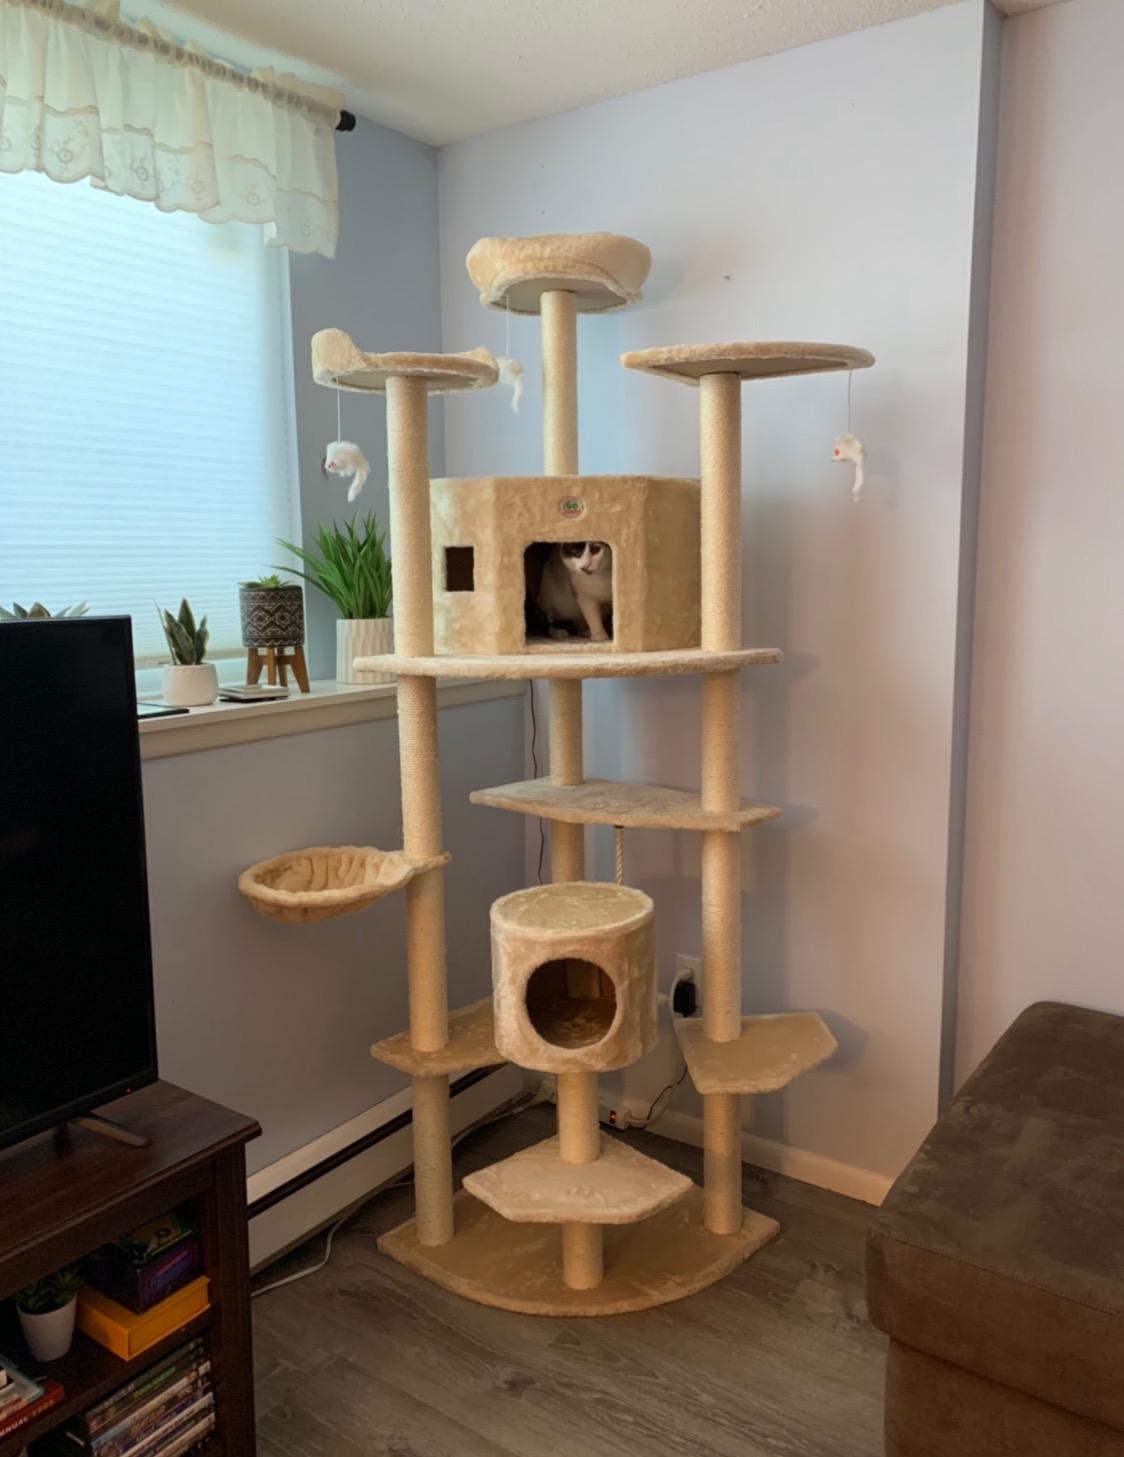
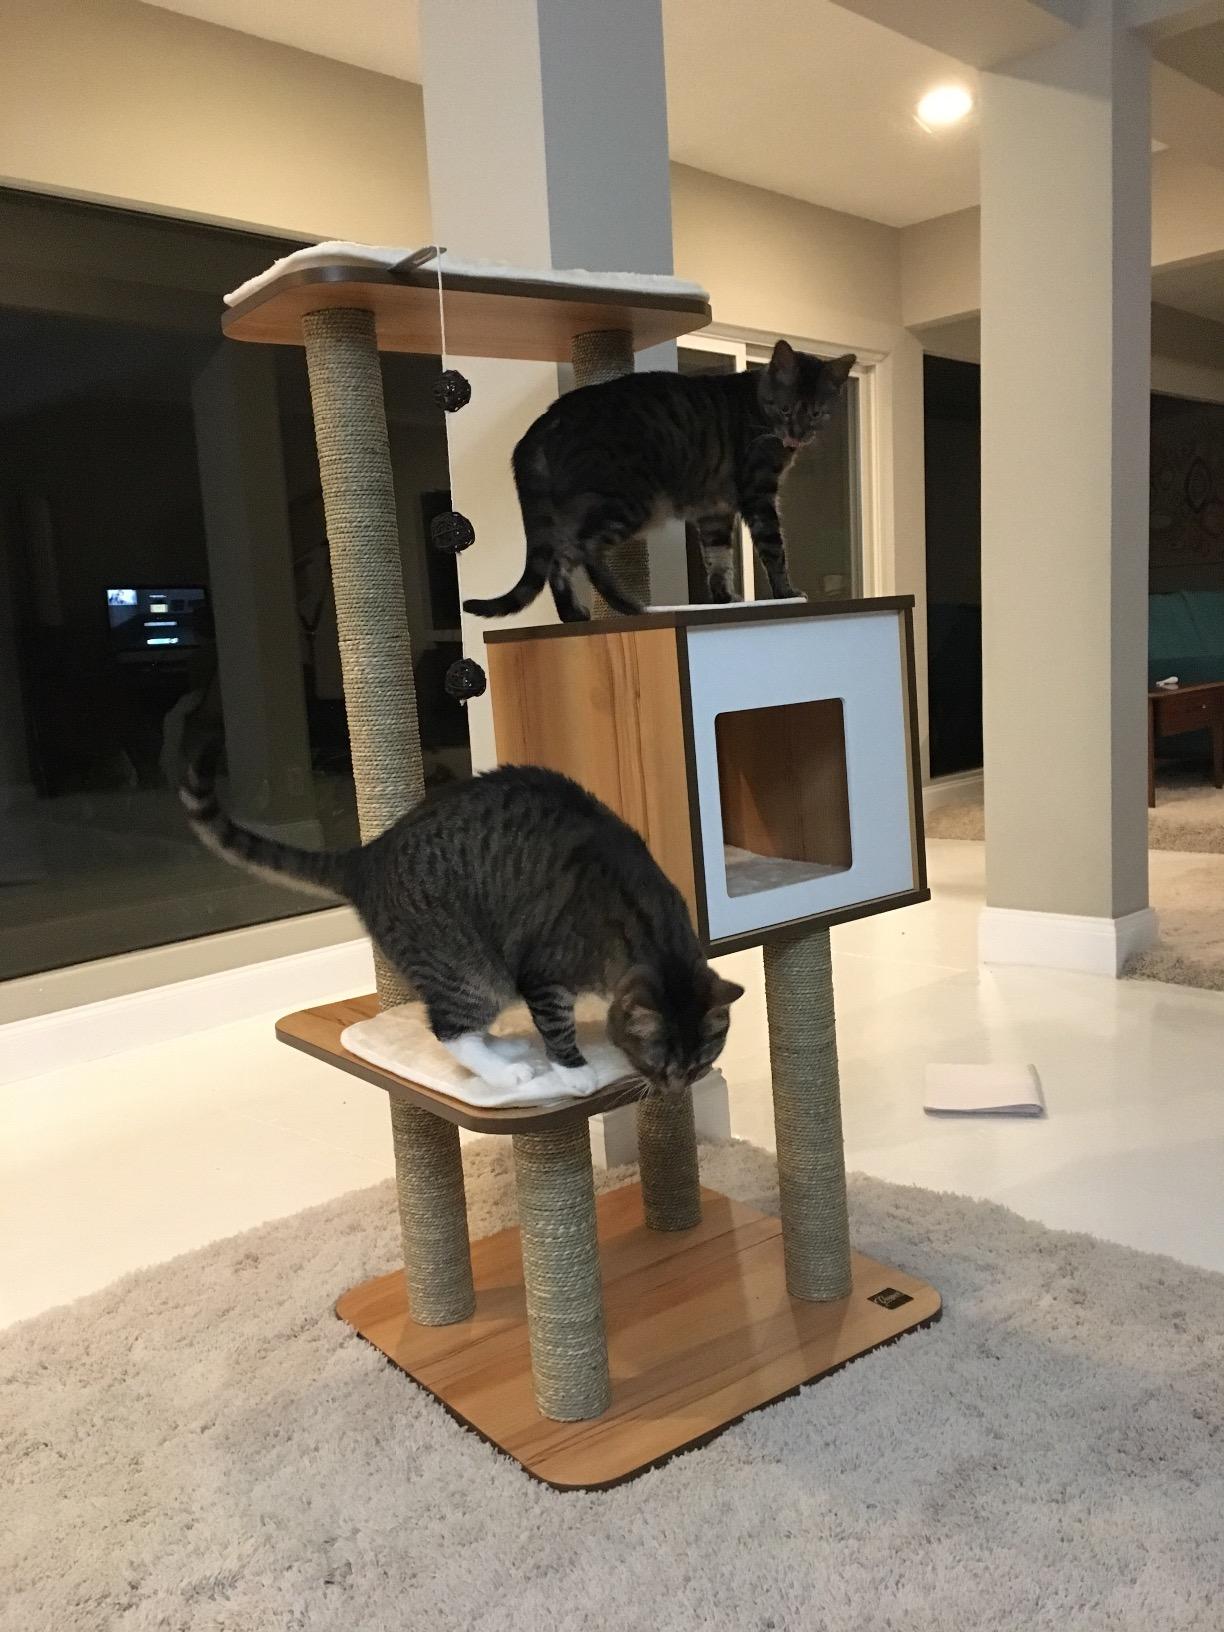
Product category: items_cat tree
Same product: no